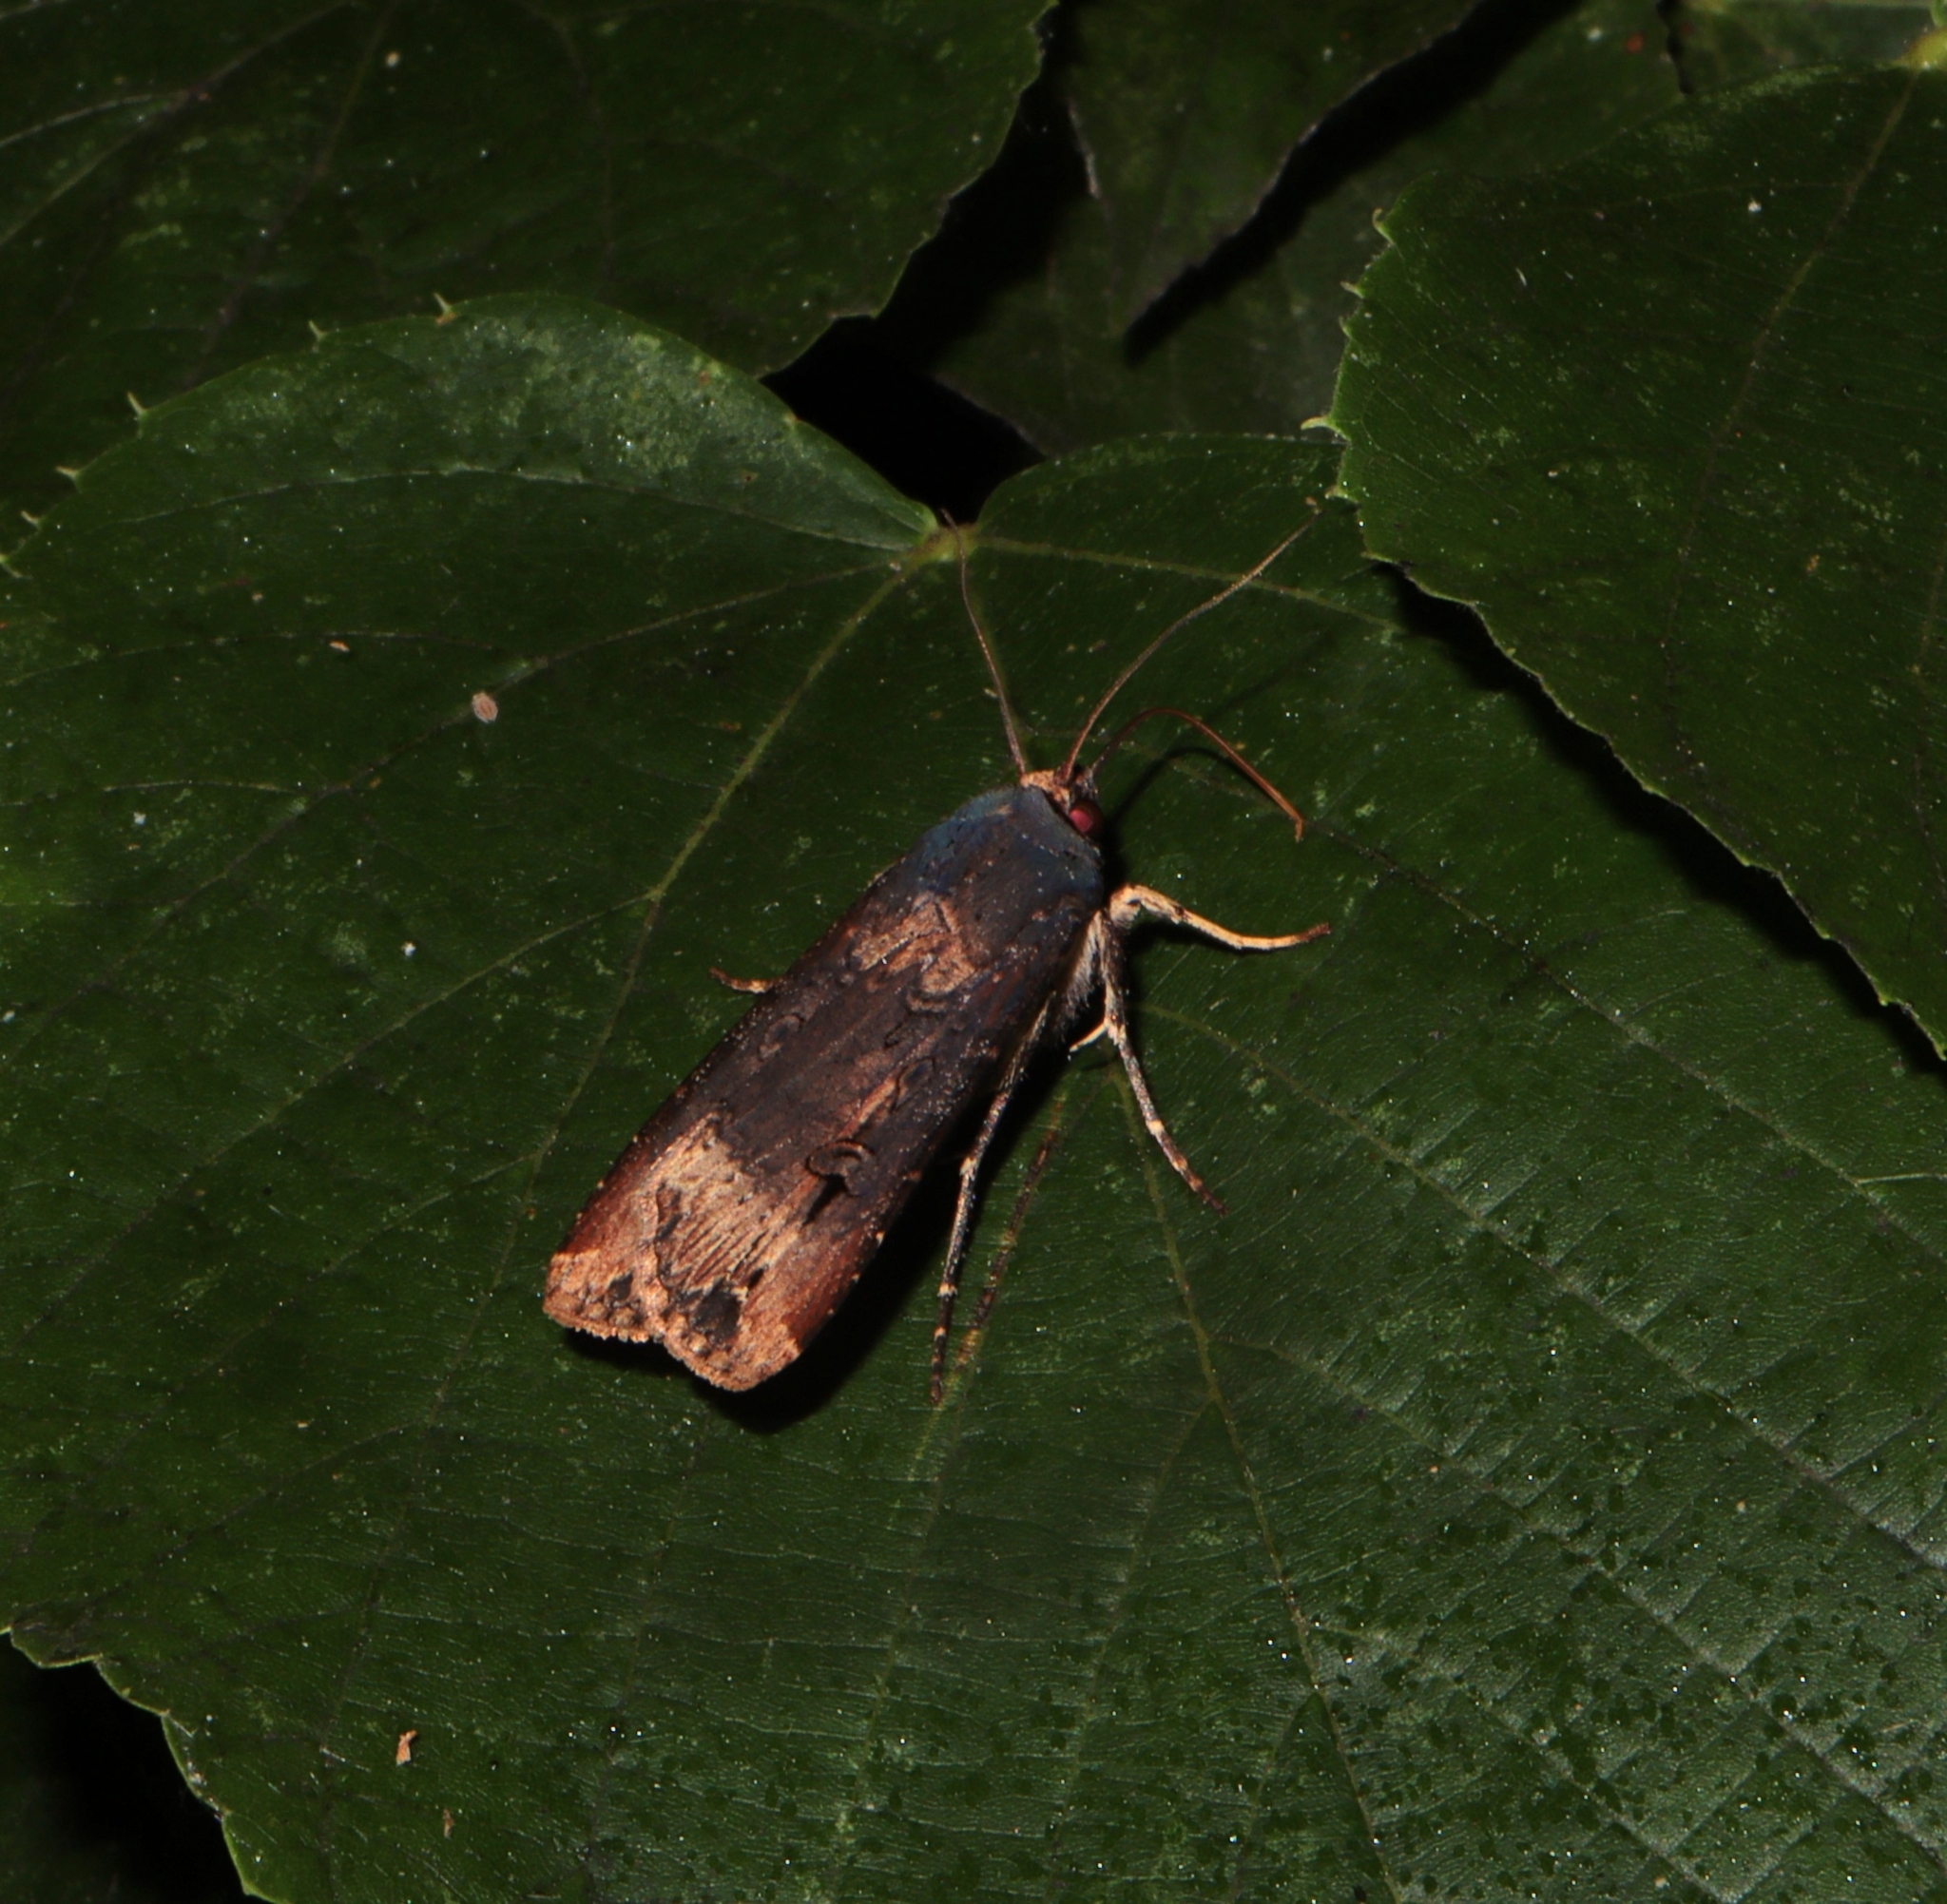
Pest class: cutworms